Sonkovsky District

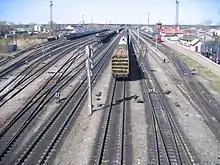
Sonkovo railway station

Two railways cross the district. One, running from south to north, connects Moscow with Mga via Krasny Kholm and Pestovo. Another one, running east to west, connects Rybinsk with Bologoye. Sonkovo, where the two railways cross, is an important junction.